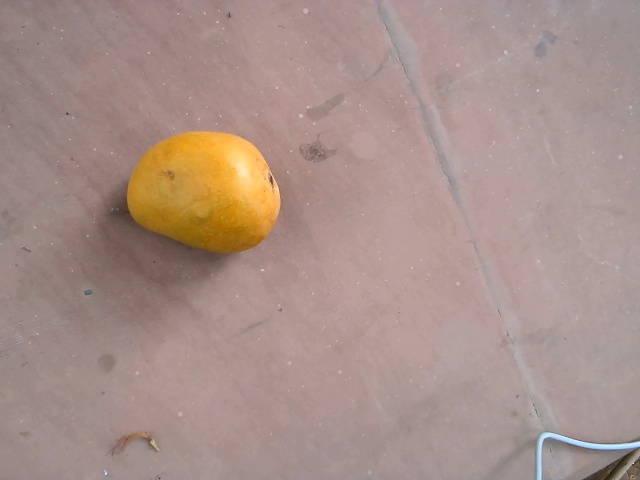
Label: Ripe_Mango